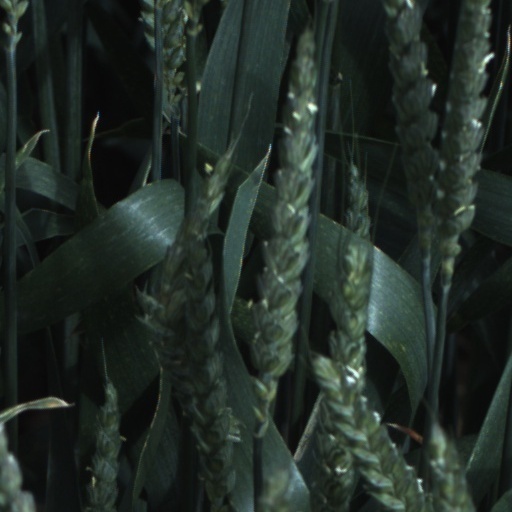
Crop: wheat